Ida B. Wells Drive

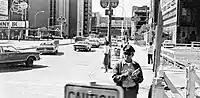
Congress Parkway at State St., 1978

Construction of the downtown section, which began in December 1949, presented several challenges. The new superhighway had to be carried above Clinton and Canal and Streets, through the Post Office at a level similar to surrounding streets, and across the South Branch of the Chicago River on twin bascule-type drawbridges. East of the river, ramps connected to Franklin Street and two levels of Wacker Drive before the end of controlled access at Wells Street. The platforms of LaSalle Street Station required new supports for creation of an underpass for Congress Parkway. More than two dozen buildings were cleared for the new street, including the 13-story Monon and 12-story Caxton Buildings on Dearborn Street, part of Printer's Row. East of State Street, arcaded sidewalks were cut into existing buildings, including the Auditorium Theater, to allow six lanes of auto traffic.